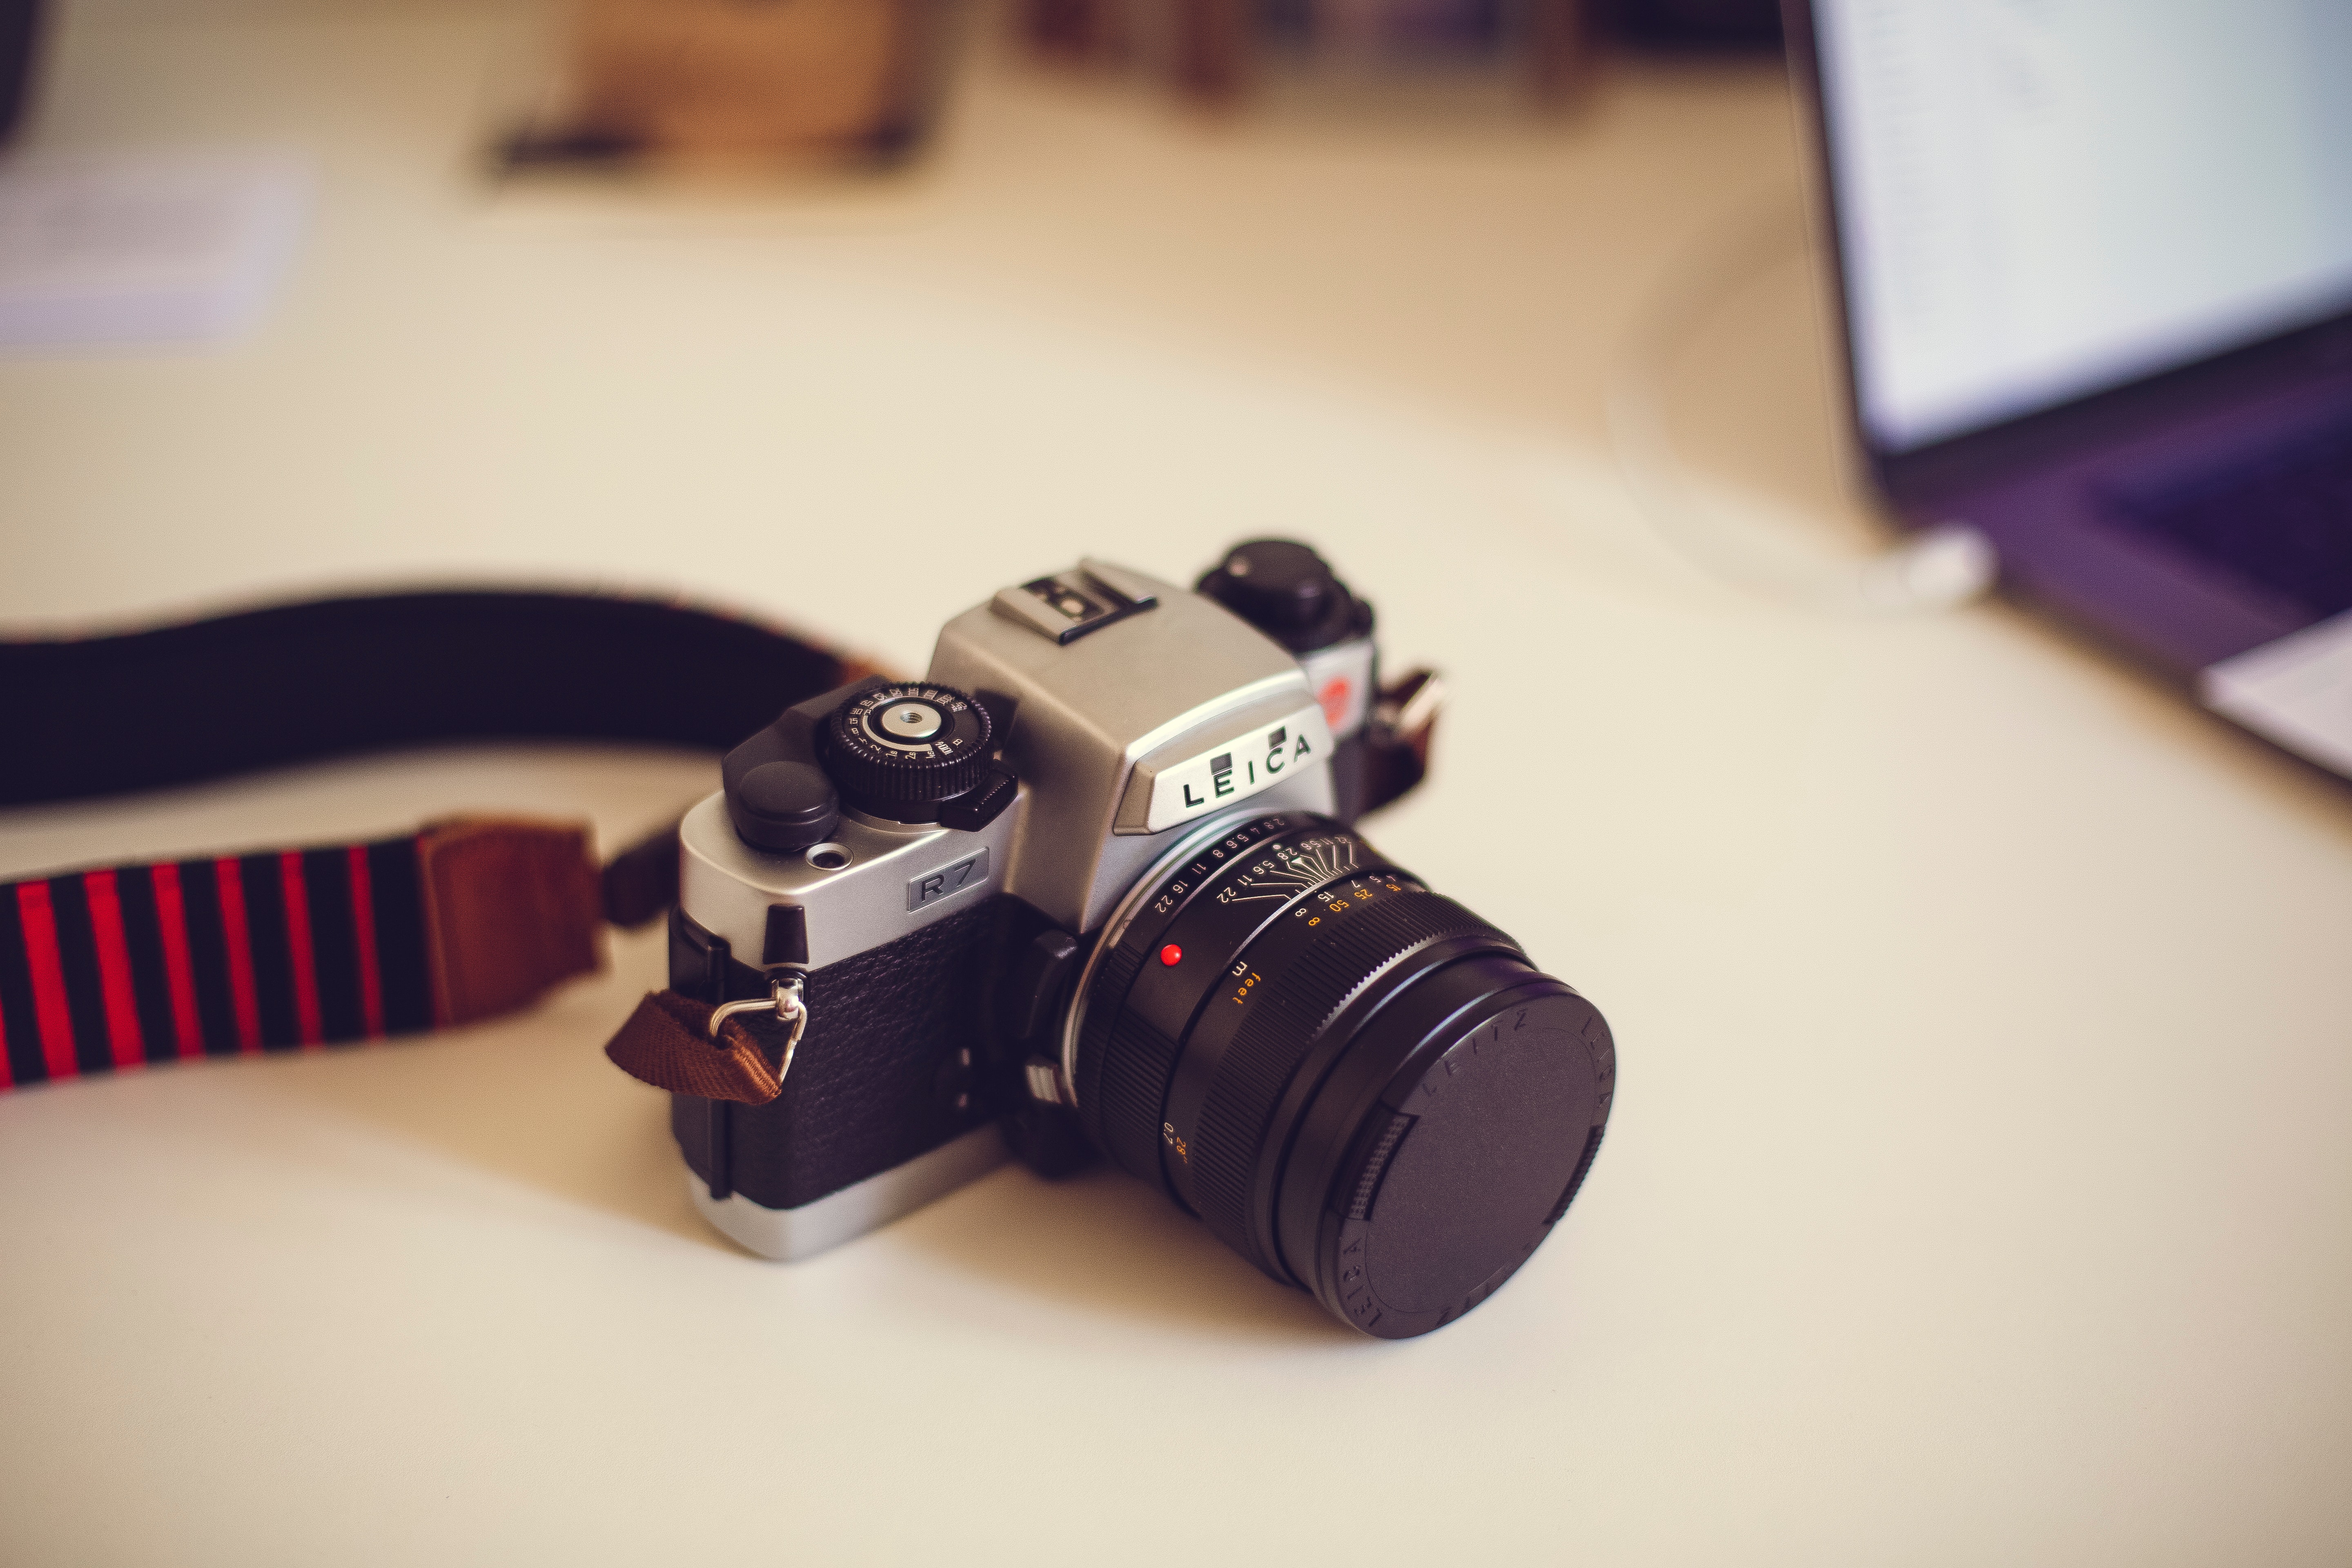
cameras optics, camera, camera accessory, Point and shoot camera, mirrorless interchangeable lens camera, camera lens, digital camera, lens, reflex camera, single lens reflex camera, photography, macro photography, film camera, digital slr, metal, plastic